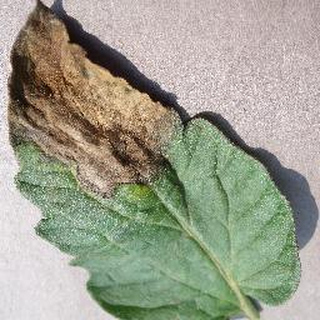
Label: tomato_late_blight